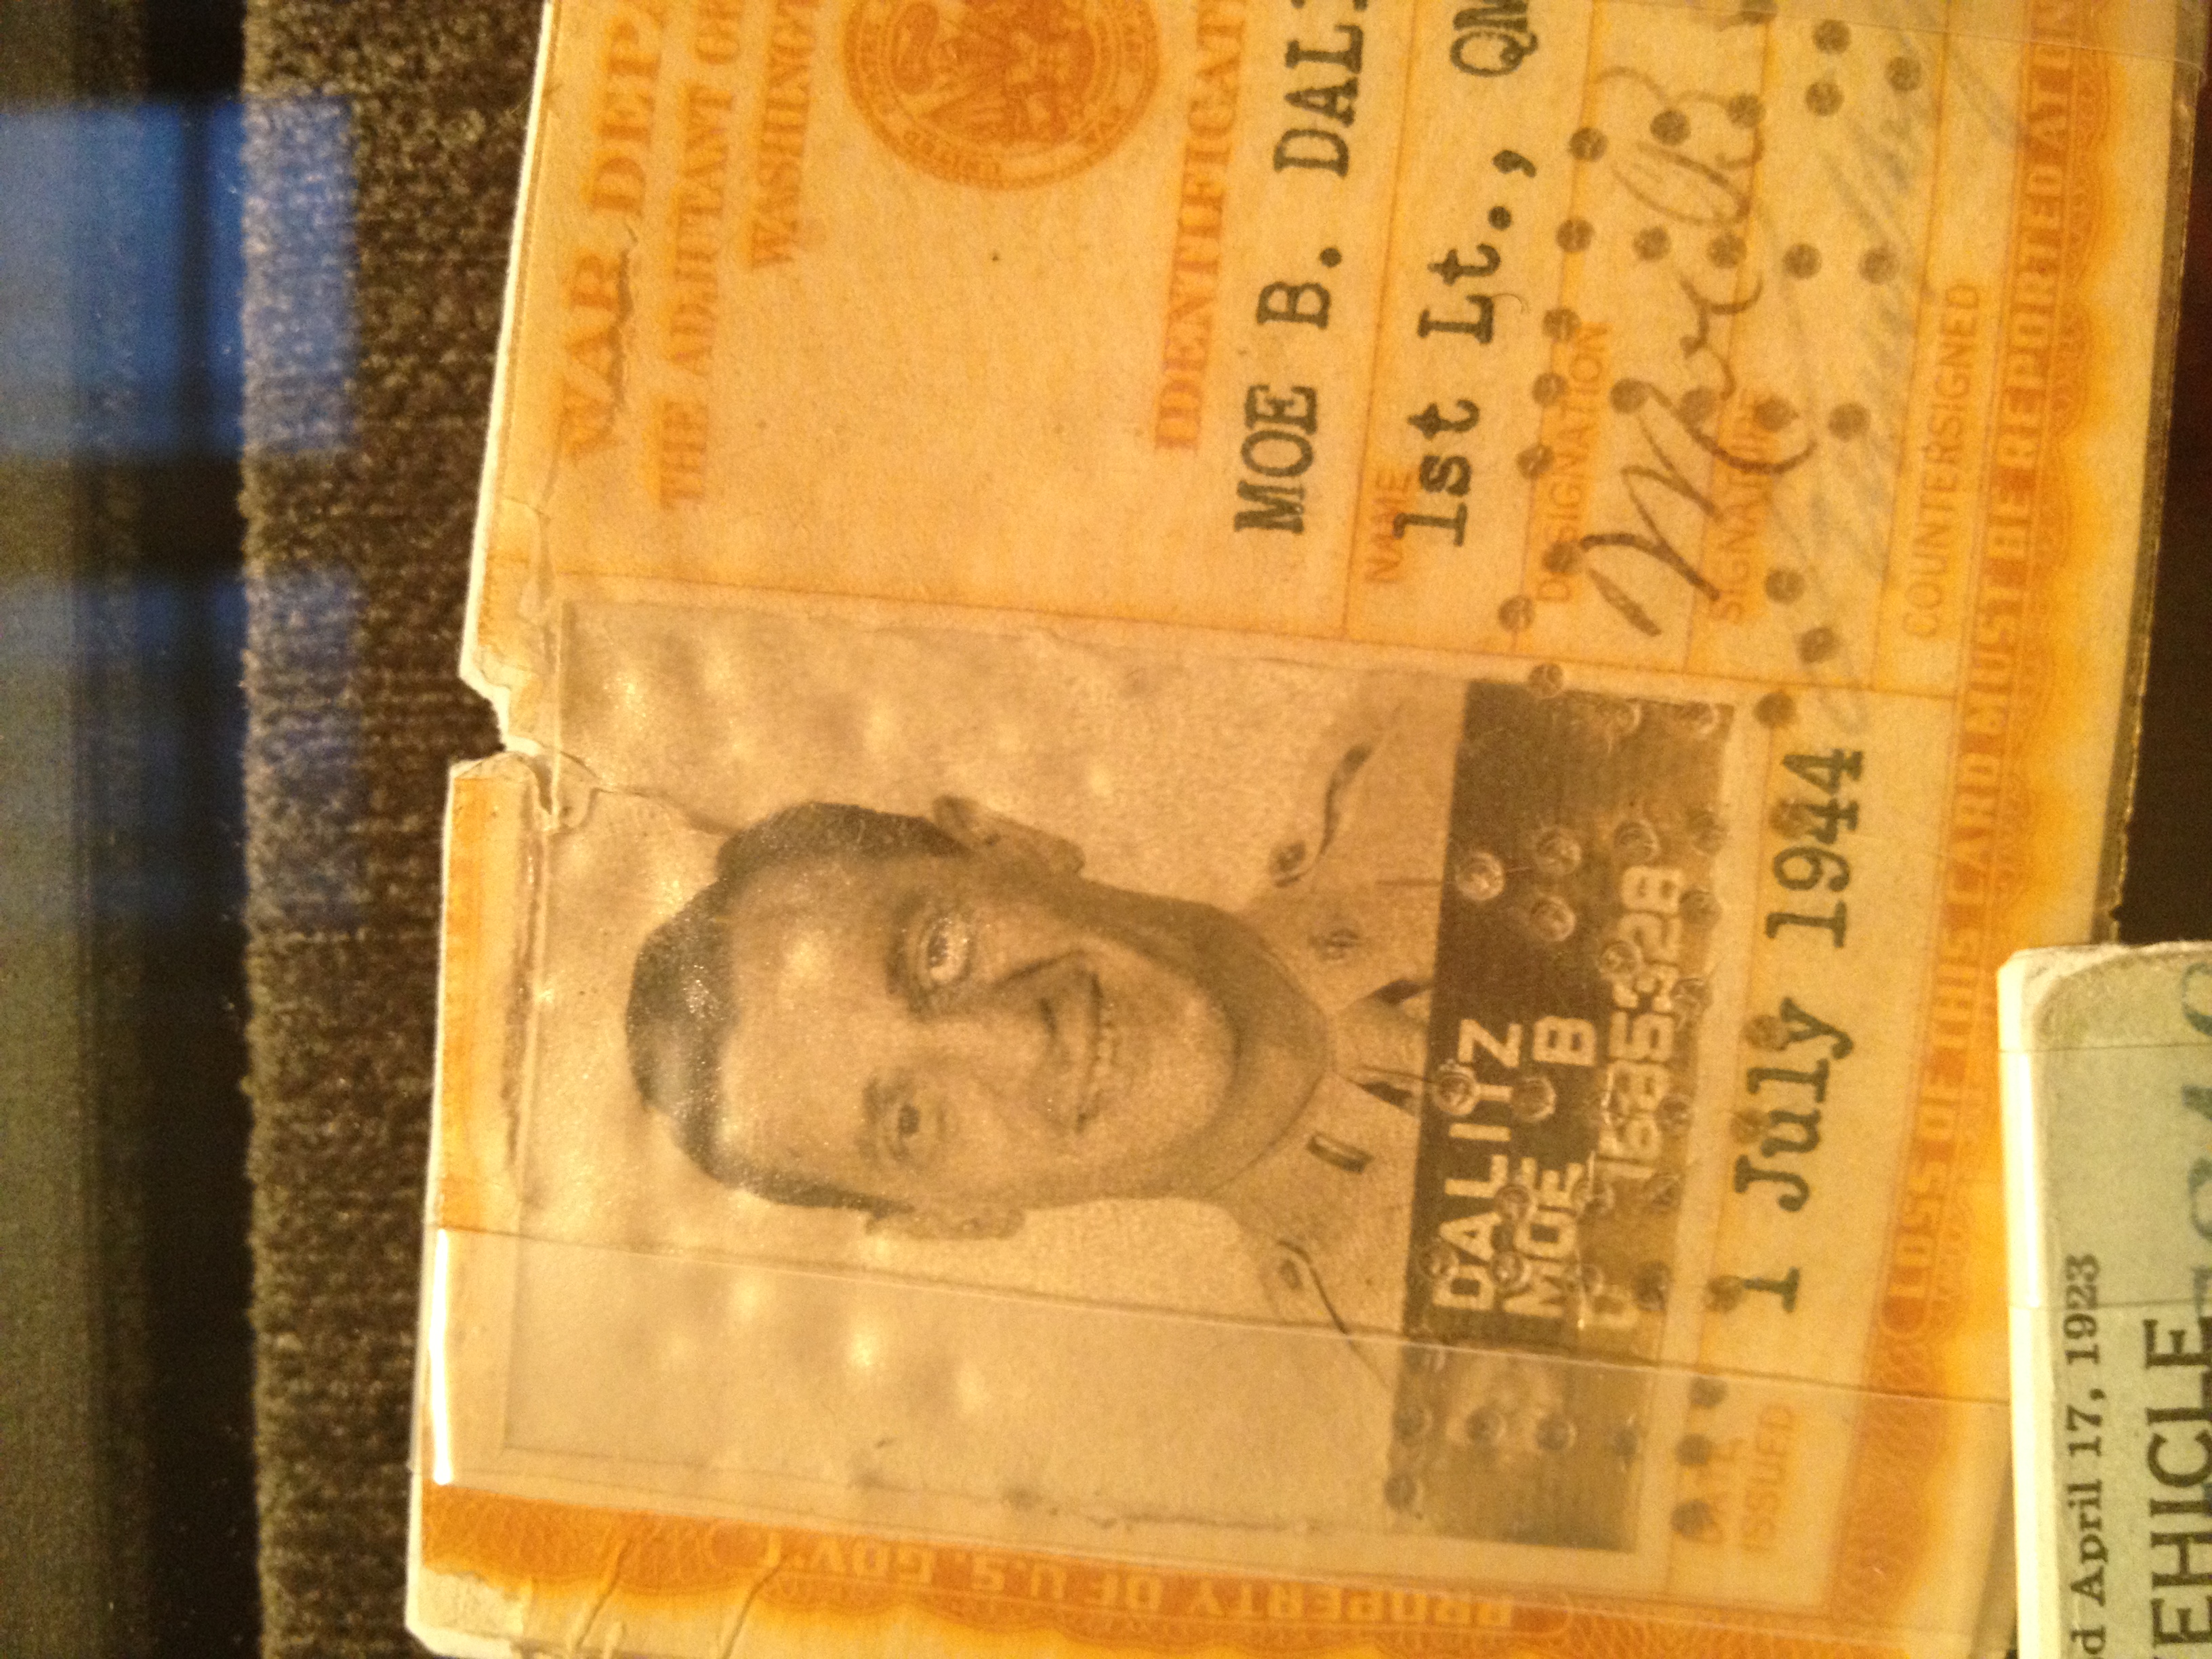
money, paper, material, cash, currency, document, banknote, identity document